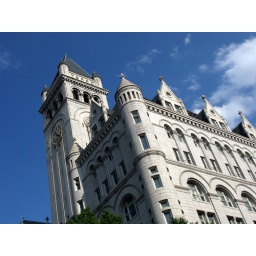
The landmark old post office building along Pennsylvania Avenue in downtown Washington, DC.